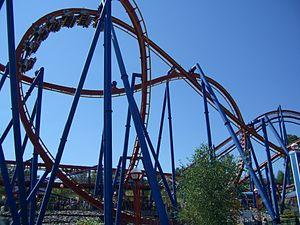
Superman: Ultimate Flight sont trois parcours de montagnes russes en acier volantes construites par Bolliger & Mabillard. Le premier est à Six Flags Over Georgia, ouvert en 2002, était les premières montagnes russes à posséder un looping bretzel. Les deux autres ont été ouverts en 2003, ils sont localisés à Six Flags Great Adventure et à Six Flags Great America. Le Superman - Ultimate Flight en Géorgie diffère des deux autres car ses trains ont une rangée en moins mais possède deux stations pour augmenter sa capacité.